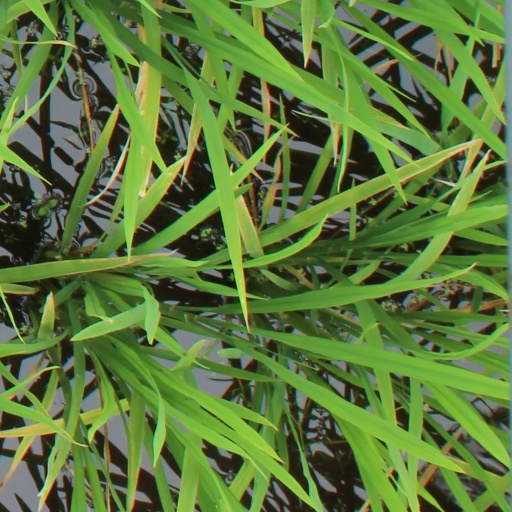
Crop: rice